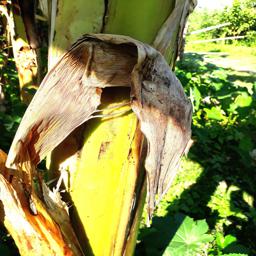
Label: PSEUDOSTEM WEEVIL